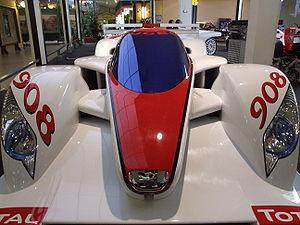
Peugeot 908, Musée de l'Aventure Peugeot-Sochaux, Sochaux, Doubs, Franche-Comté, FRANCE